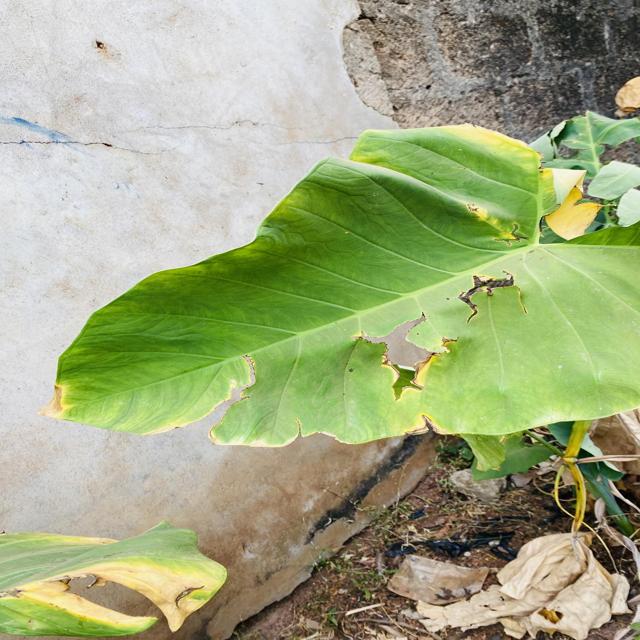
Label: Late_Blight